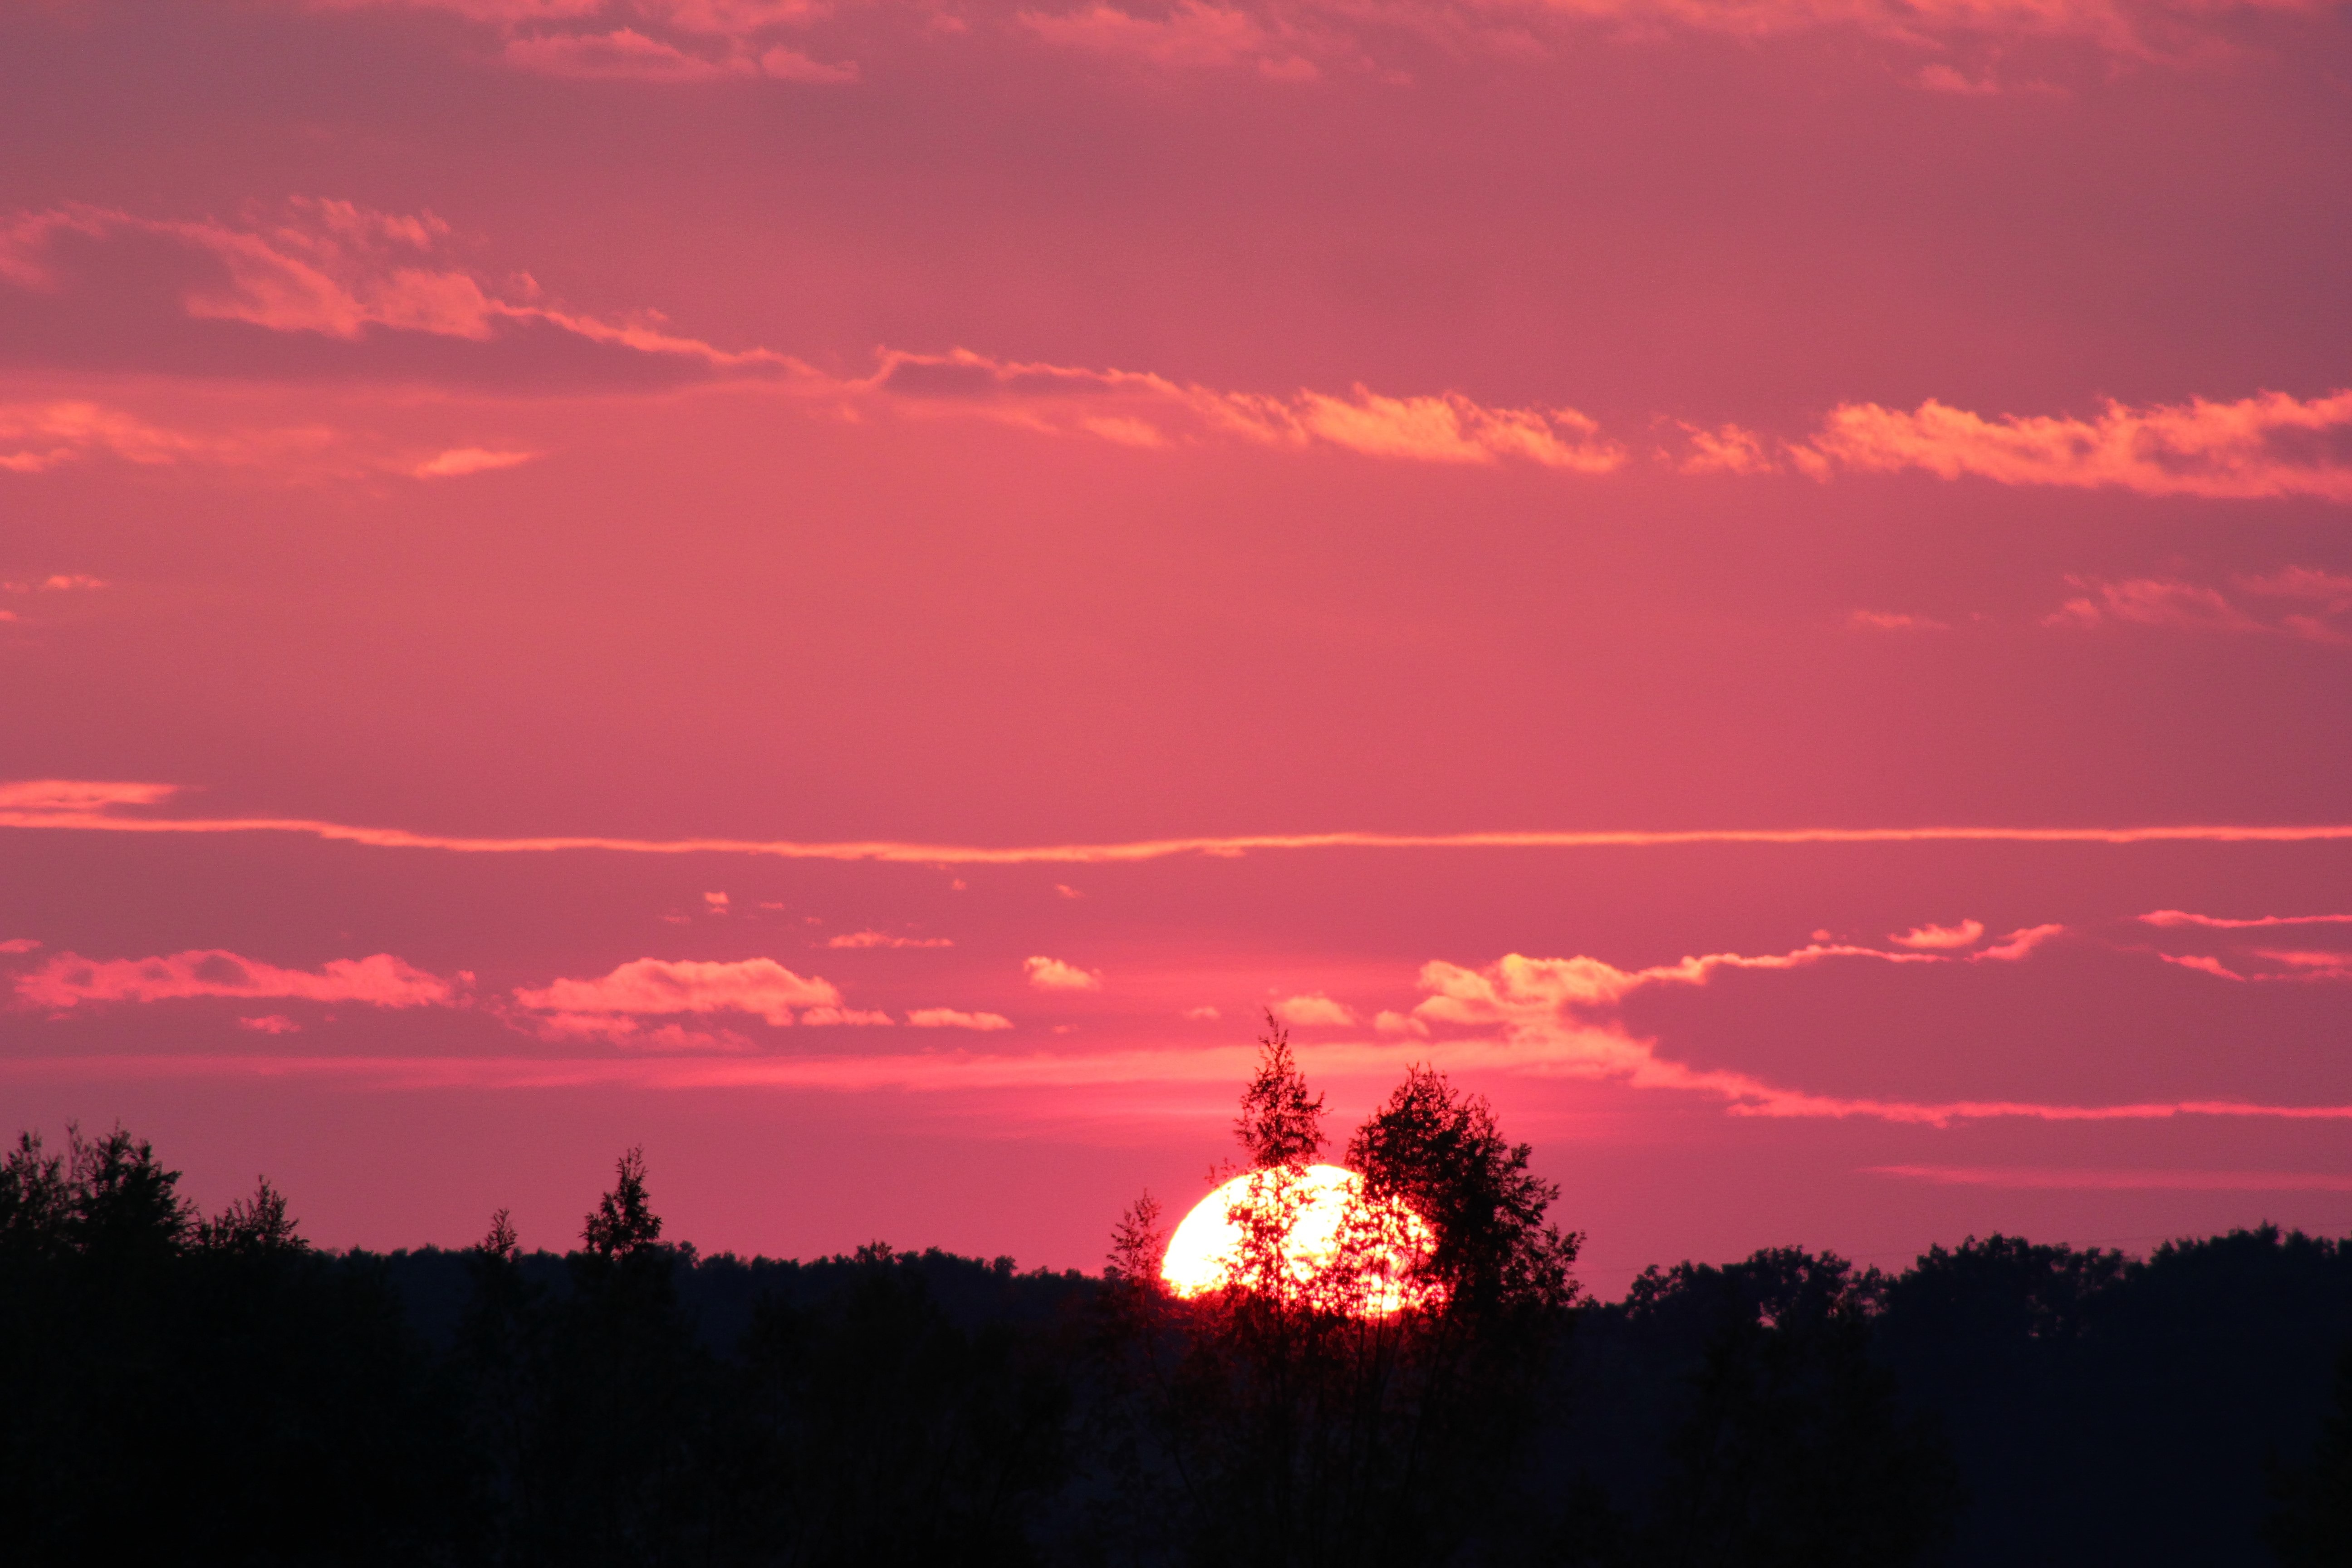
nature, horizon, cloud, sky, sun, sunrise, sunset, morning, dawn, atmosphere, dusk, evening, afterglow, pink sunset, red sky at morning